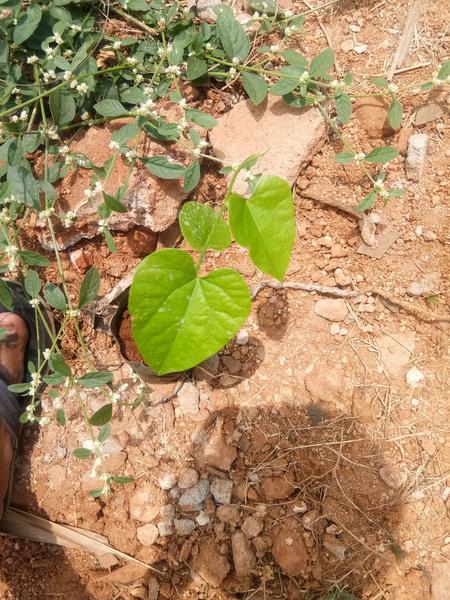
Plant: Amruta_Balli